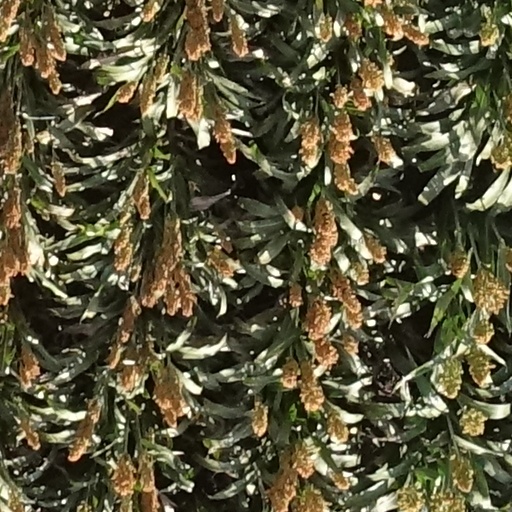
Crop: sorghum